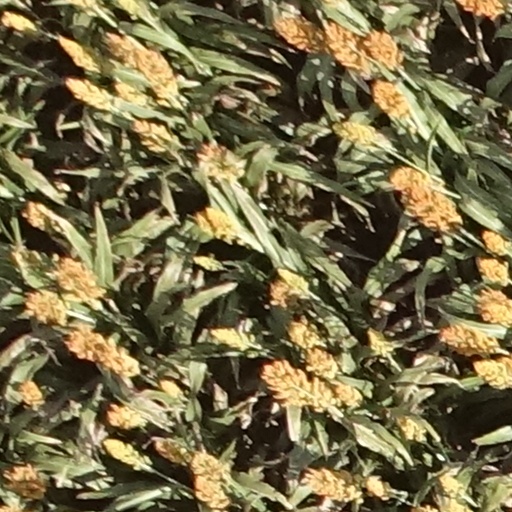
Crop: sorghum